Mike Schmid (rugby union)

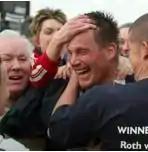

Michael Schmid (born November 28, 1969) is a Canadian former rugby union international.